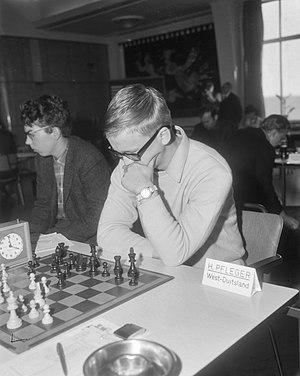
Helmut Pfleger est un joueur et un commentateur d'échecs allemand né le 6 août 1943 à Teplitz-Schönau. Grand maître international depuis 1975, il a remporté le championnat d'Allemagne de l'Ouest en 1965 et trois médailles lors des sept olympiades d'échecs qu'il a disputées. Helmut Pfleger était docteur psychologue thérapeuthe de profession.